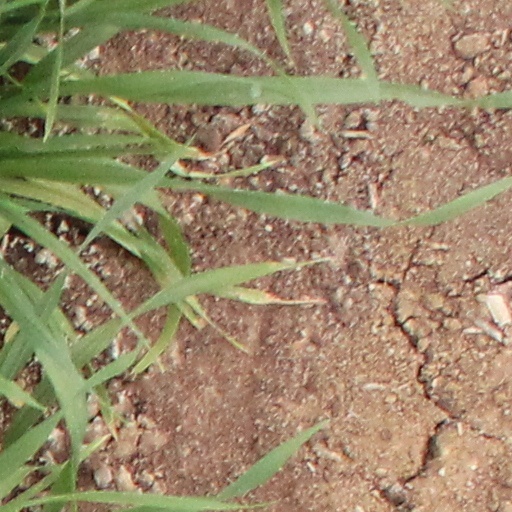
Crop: wheat